Dildo

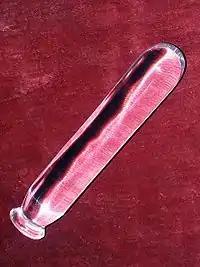
Acrylic dildo shaped like a torpedo

Conventionally, many dildos are shaped like a human penis with varying degrees of detail, while others are made to resemble the phallus of animals. Not all, however, are fashioned to reproduce the male anatomy meticulously, and dildos come in a wide variety of shapes. They may resemble figures, or simply be practical creations which stimulate more easily than conventional designs. In Japan, many dildos are created to resemble animals or cartoon characters, such as Hello Kitty, so that they may be sold as conventional toys, thus avoiding obscenity laws. Some dildos have textured surfaces to enhance sexual pleasure, and others have macrophallic dimensions including over long.